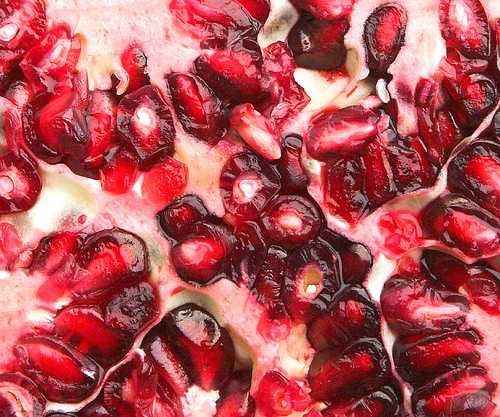
Label: Pomegranate